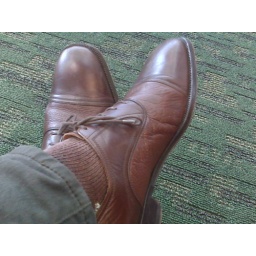
A stroll through a burbank neighborhood yielded unexpected treasure in brown and black